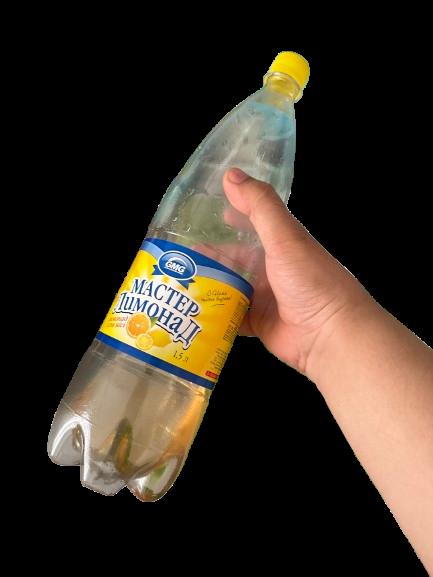
Waste category: plastic